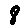
Label: 8